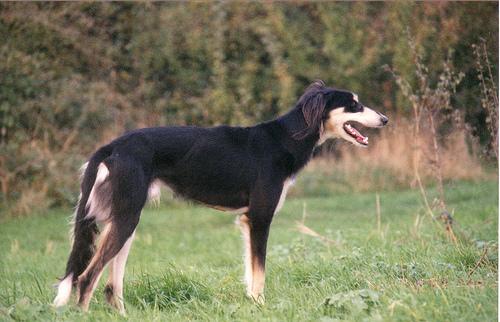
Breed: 206-n000051-Saluki